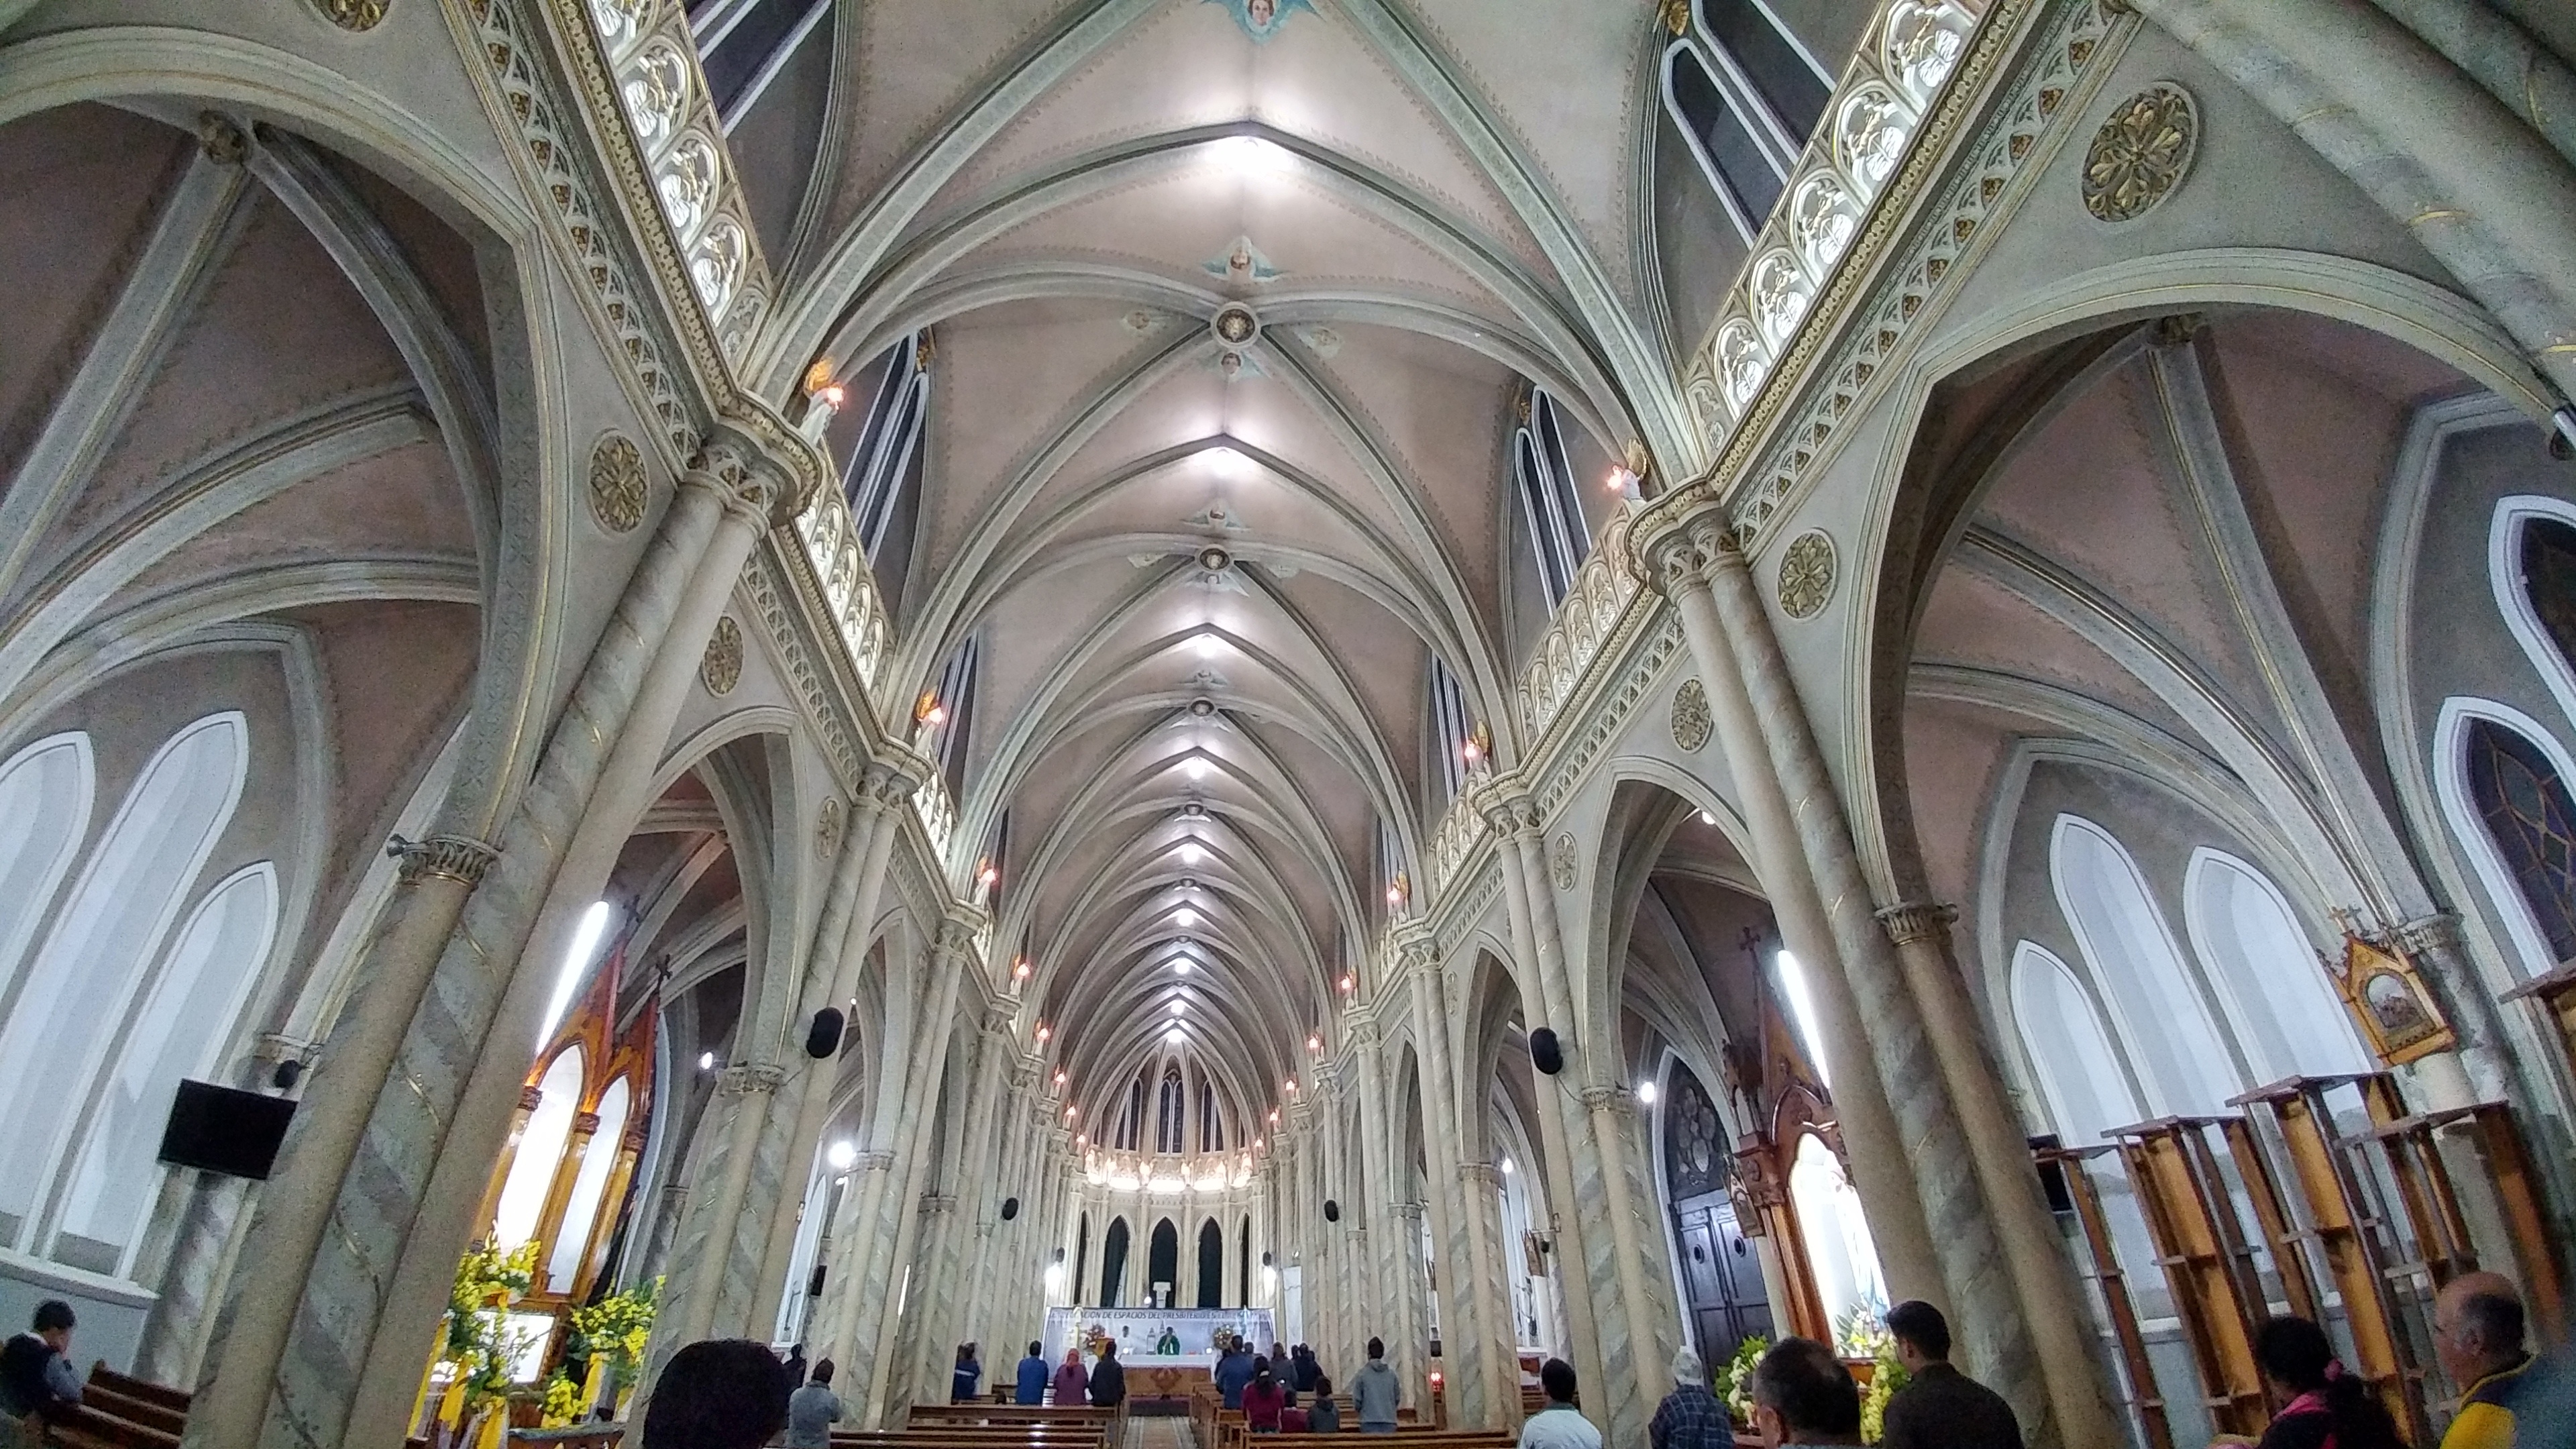
architecture, building, arch, church, cathedral, place of worship, aisle, symmetry, arcade, basilica, gothic architecture